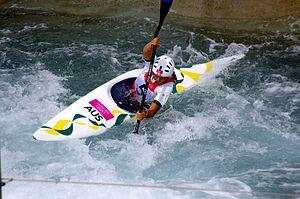
L'épreuve féminine du K1 des Jeux olympiques d'été 2012 de Londres se déroulera au Lee Valley White Water Centre, du 30 juillet au 2 août 2012.
L'Australie participe aux Jeux olympiques d'été de 2012 à Londres au Royaume-Uni du 27 juillet au 12 août 2012. Il s'agit de sa 27ᵉ participation à des Jeux d'été.